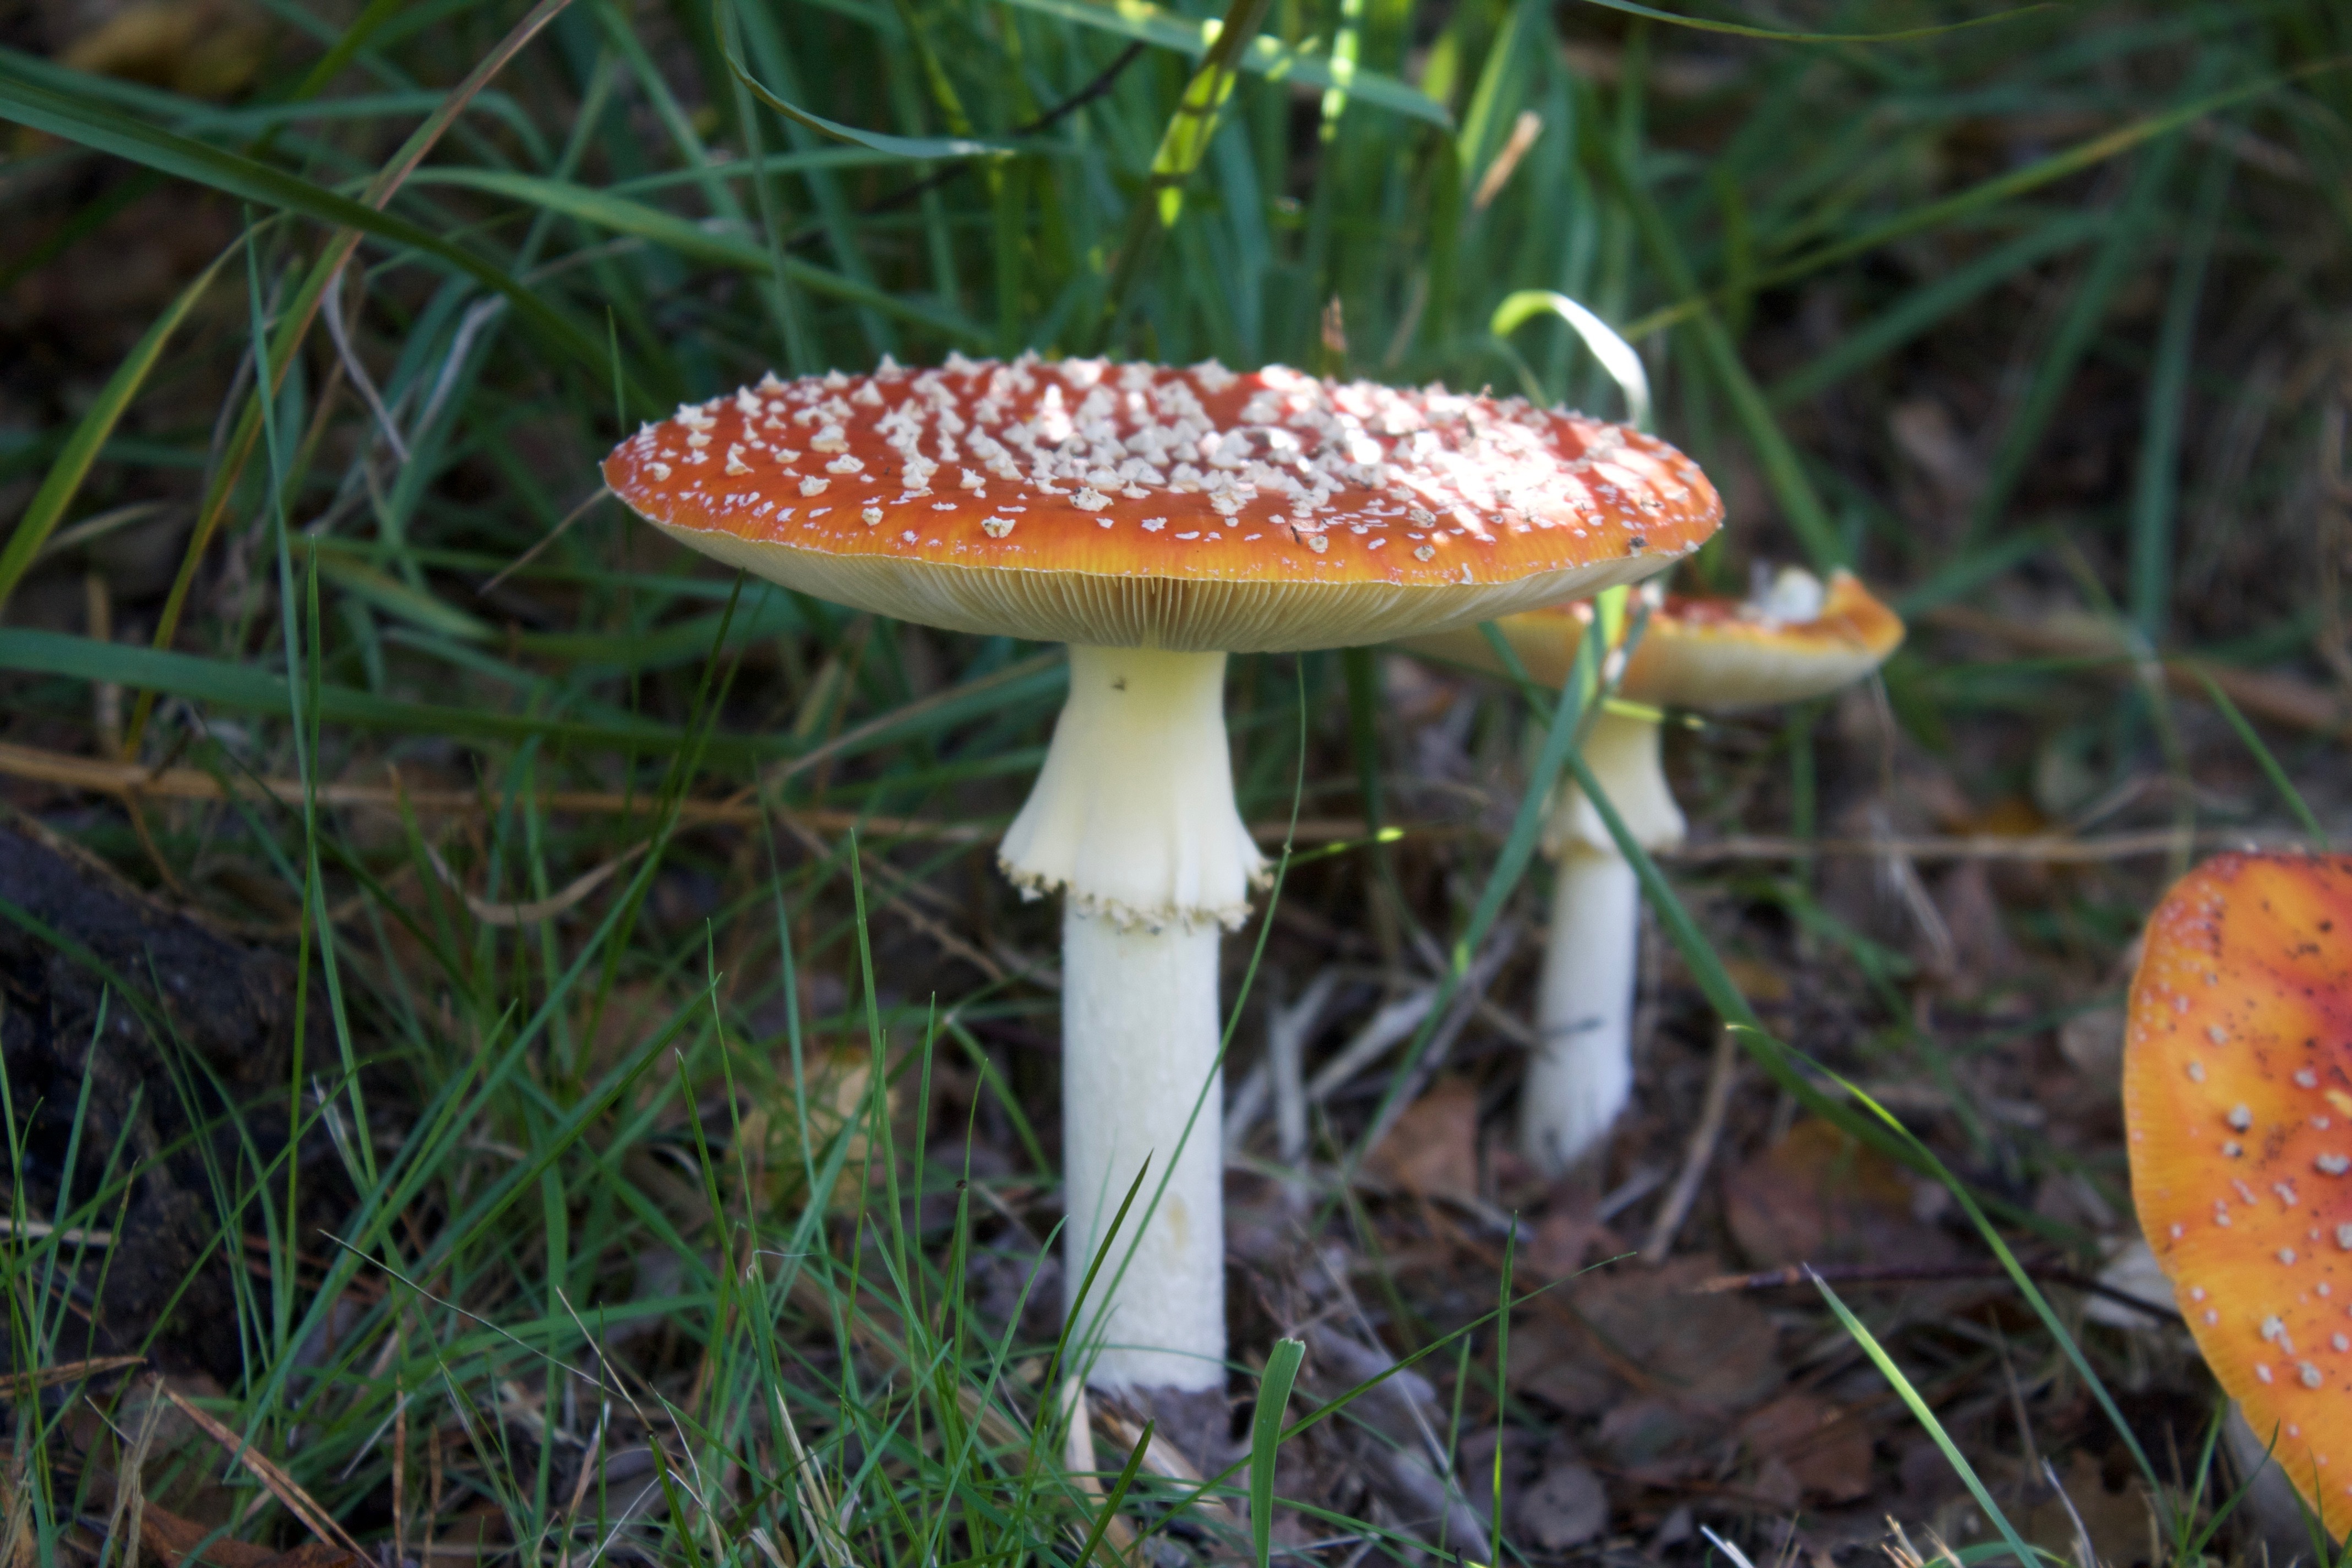
forest, countryside, autumn, mushroom, toadstool, flora, fungus, fly agaric, woodland, agaric, bolete, agaricus, matsutake, edible mushroom, medicinal mushroom, agaricaceae, penny bun, scarlet death cap